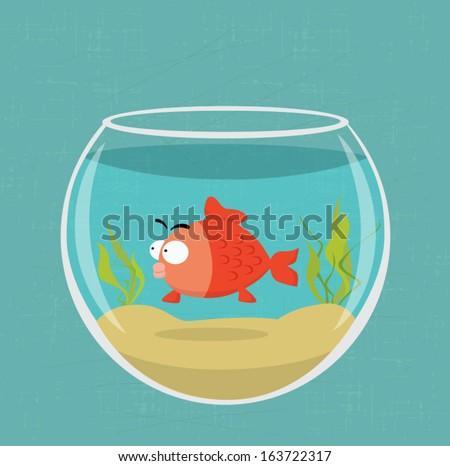
golden fish in a bowl .